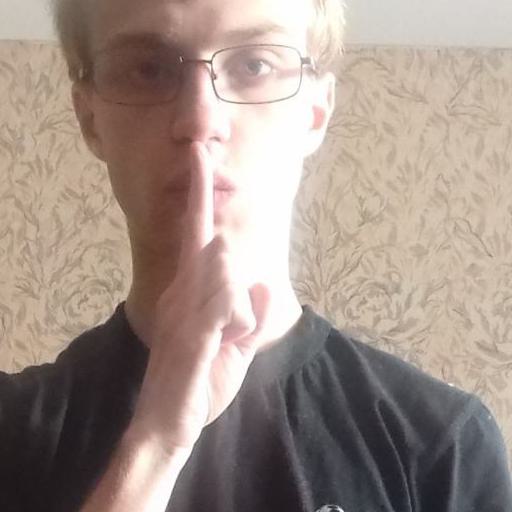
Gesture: mute